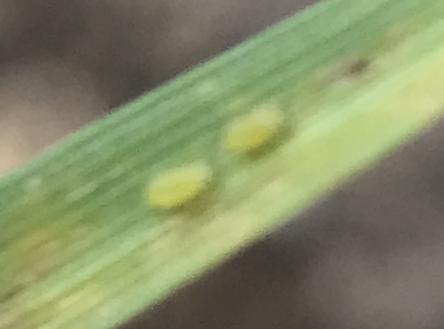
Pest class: cereal_grass_aphid